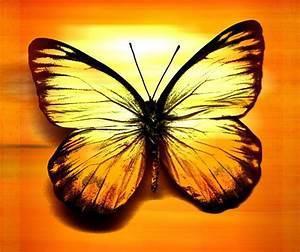
butterfly